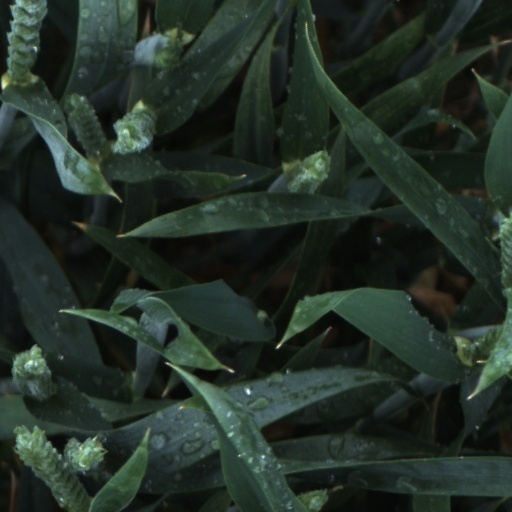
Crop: wheat